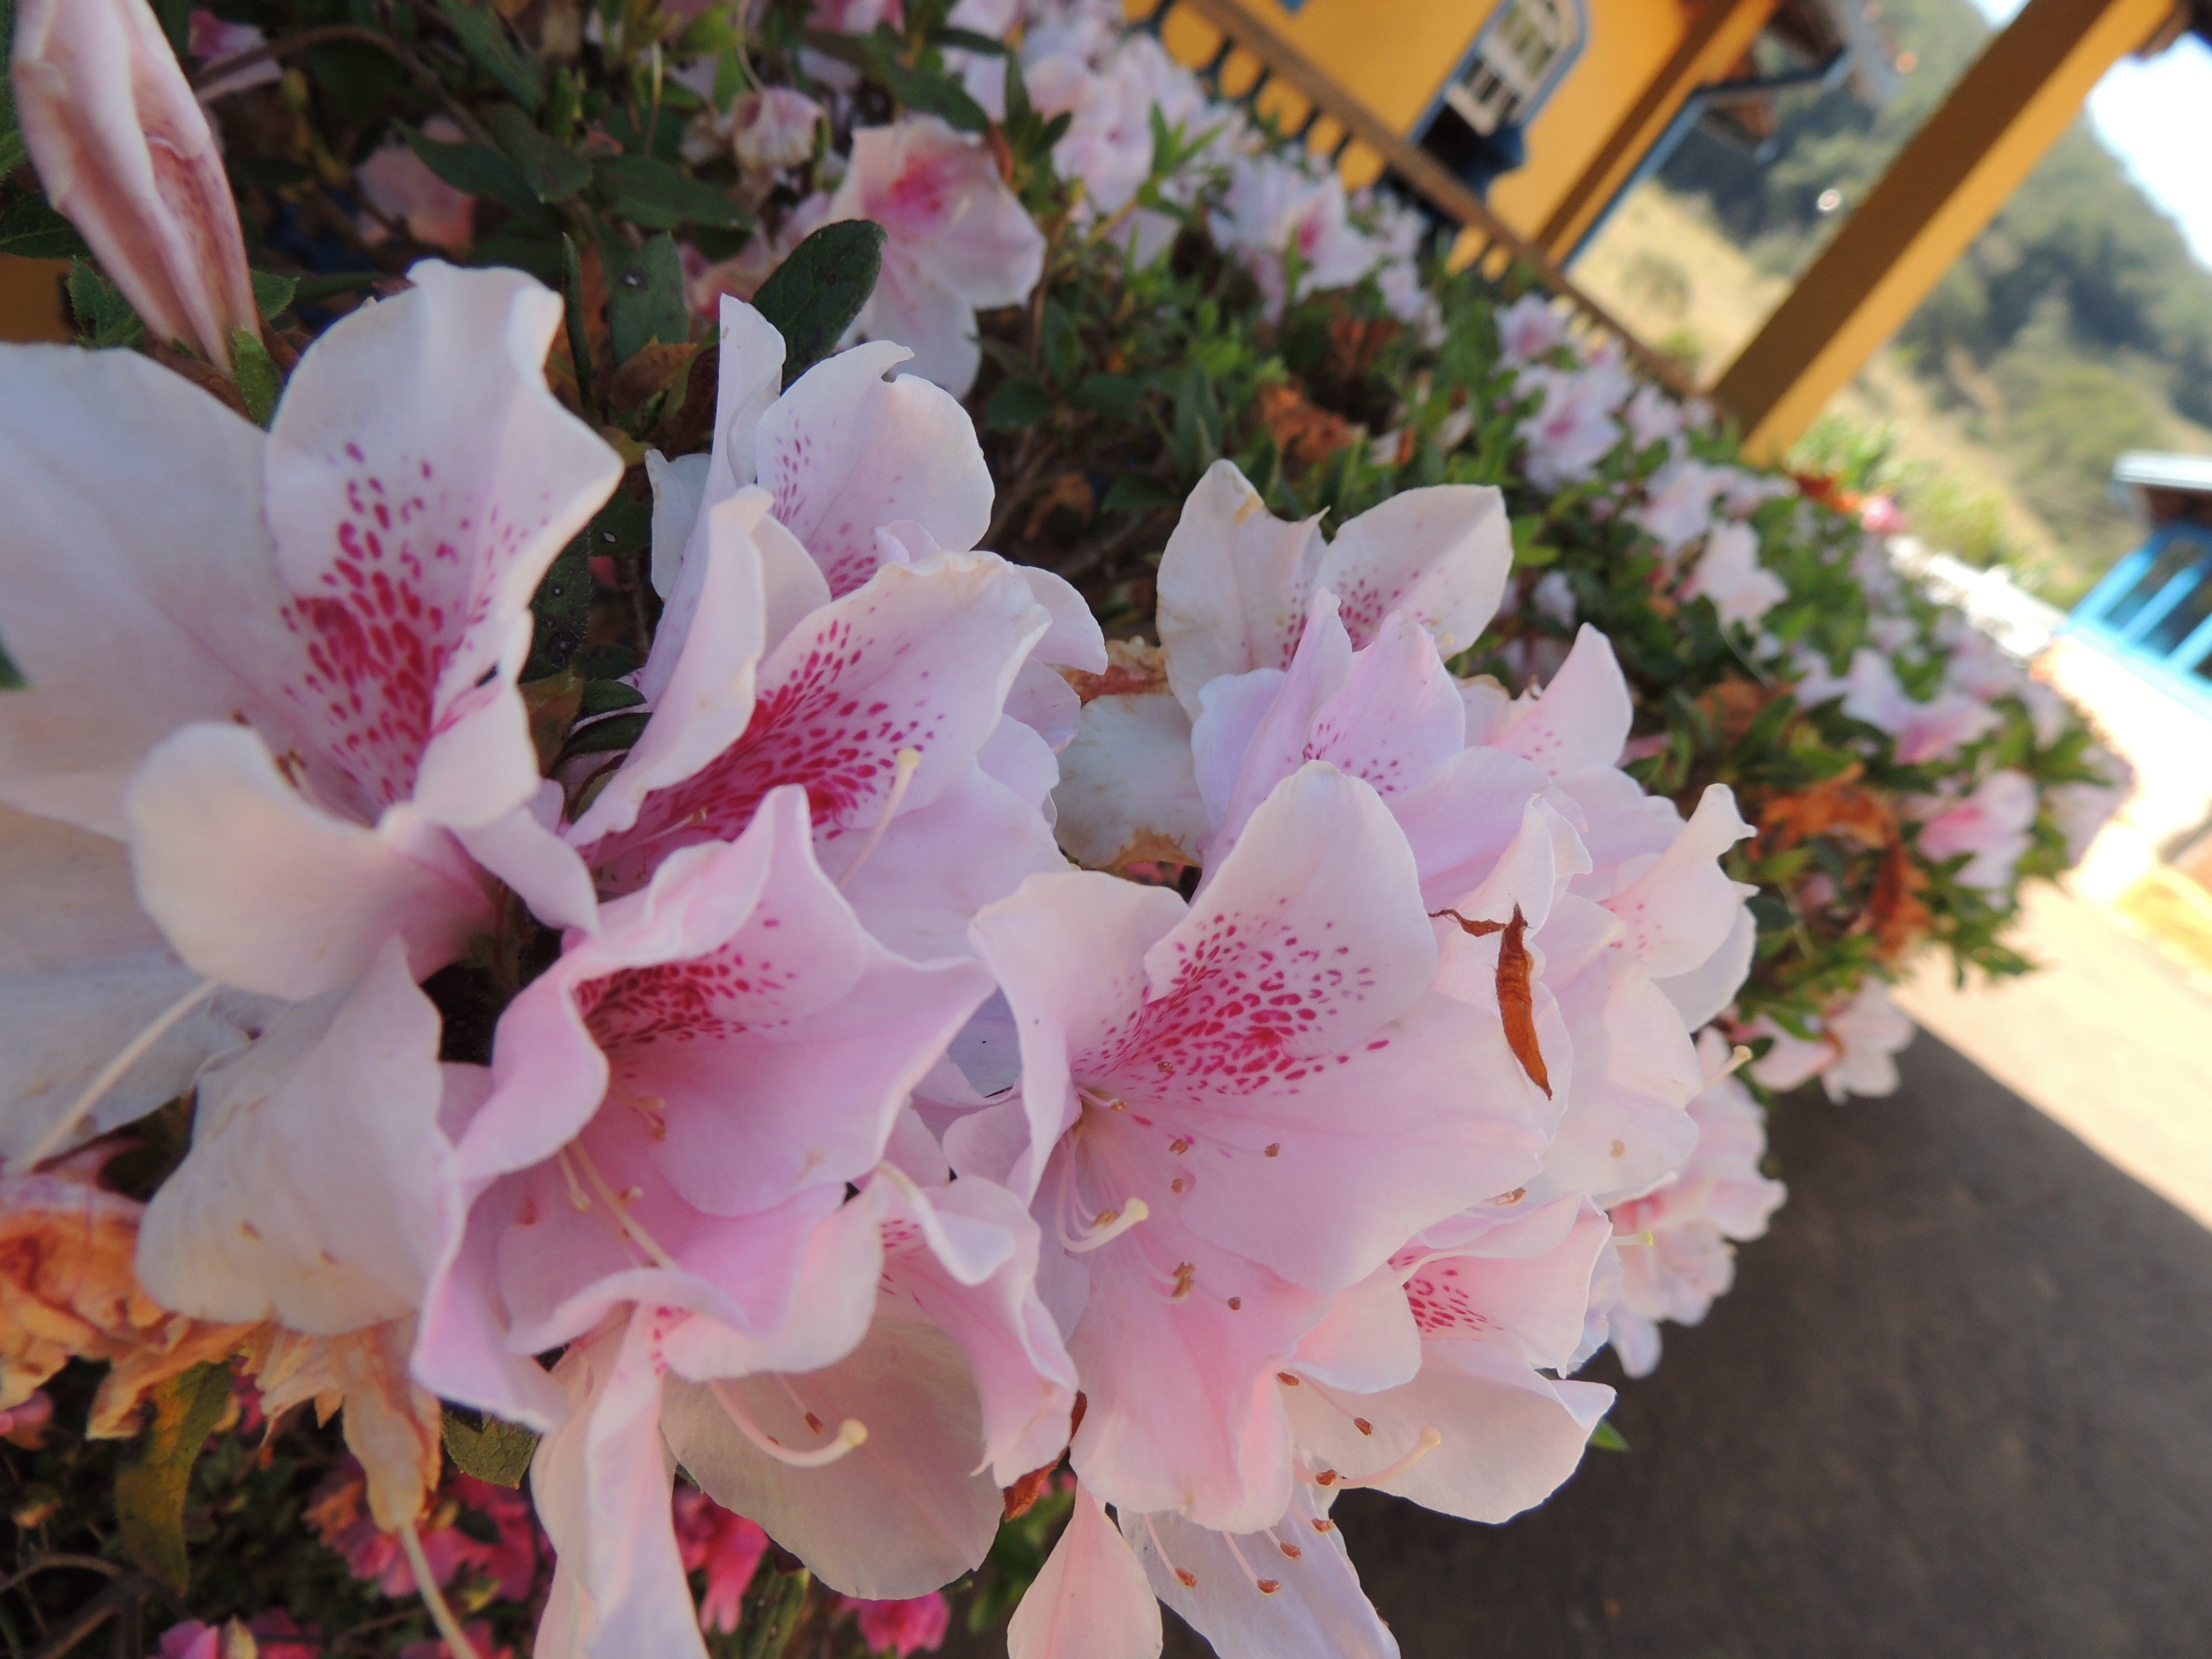
blossom, plant, flower, summer, balcony, spring, botany, pink, flora, white flower, sunny, shrub, rhododendron, floristry, pink flower, flowering plant, woody plant, land plant